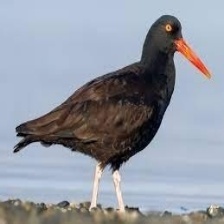
Species: AFRICAN OYSTER CATCHER
Scientific name: HAEMATOPUS MOQUINI
ImageNet parent category: oystercatcher